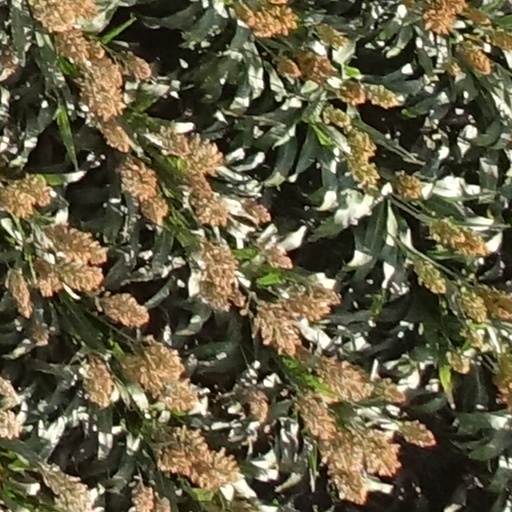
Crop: sorghum